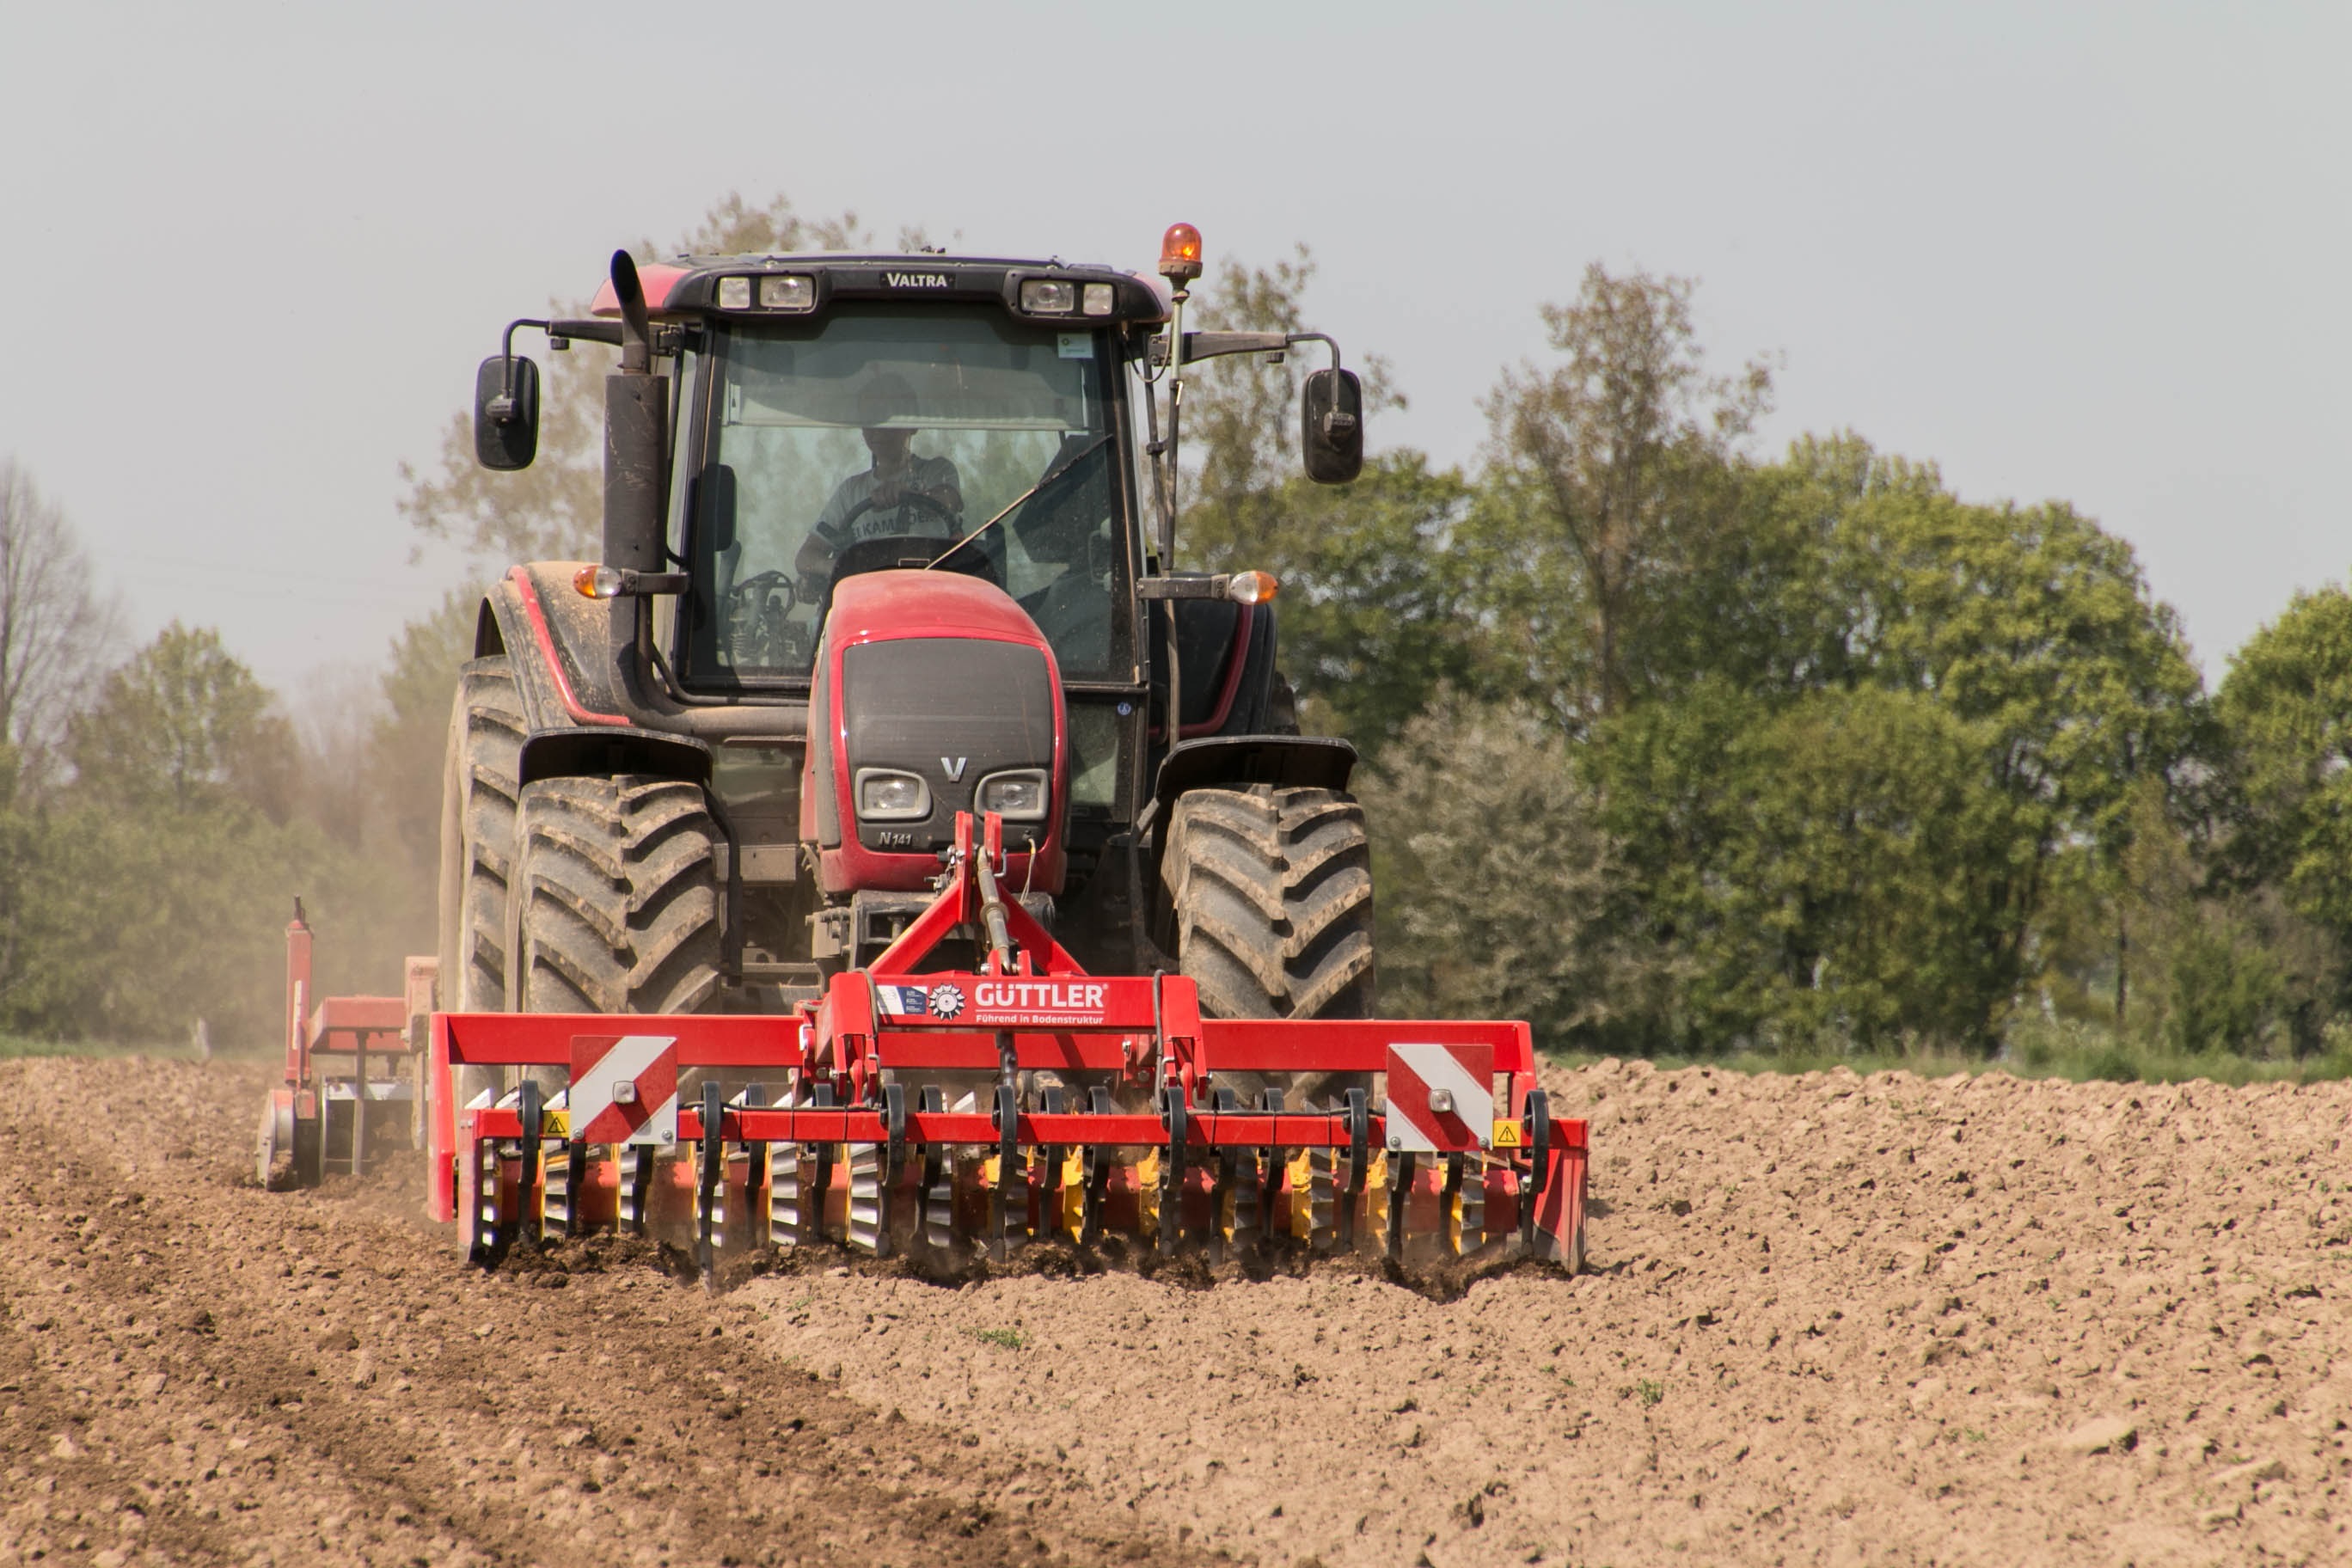
tractor, field, farm, asphalt, vehicle, soil, agriculture, plough, harvester, traktor, teams, agricultural machinery, land vehicle, arable farming, agricultural vehicles